Rockwood, Spokane

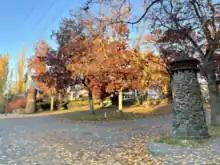
Stone towers topped with bird houses mark the entrance to the Rockwood Historic District on Highland Boulevard

In the 1880s, Rockwood was known as Montrose for the hilly terrain and patches of wild roses growing in the area. Frances Cook, one of the first European settlers in the area, owned much of the land now part of Rockwood. Cook laid a streetcar line into the neighborhood, and had plans for more development, but he was forced to sell his holdings during the Panic of 1893. Development of the neighborhood continued when mining magnate Jay P. Graves acquired much of the Cook's land and extended streetcar service through the area.